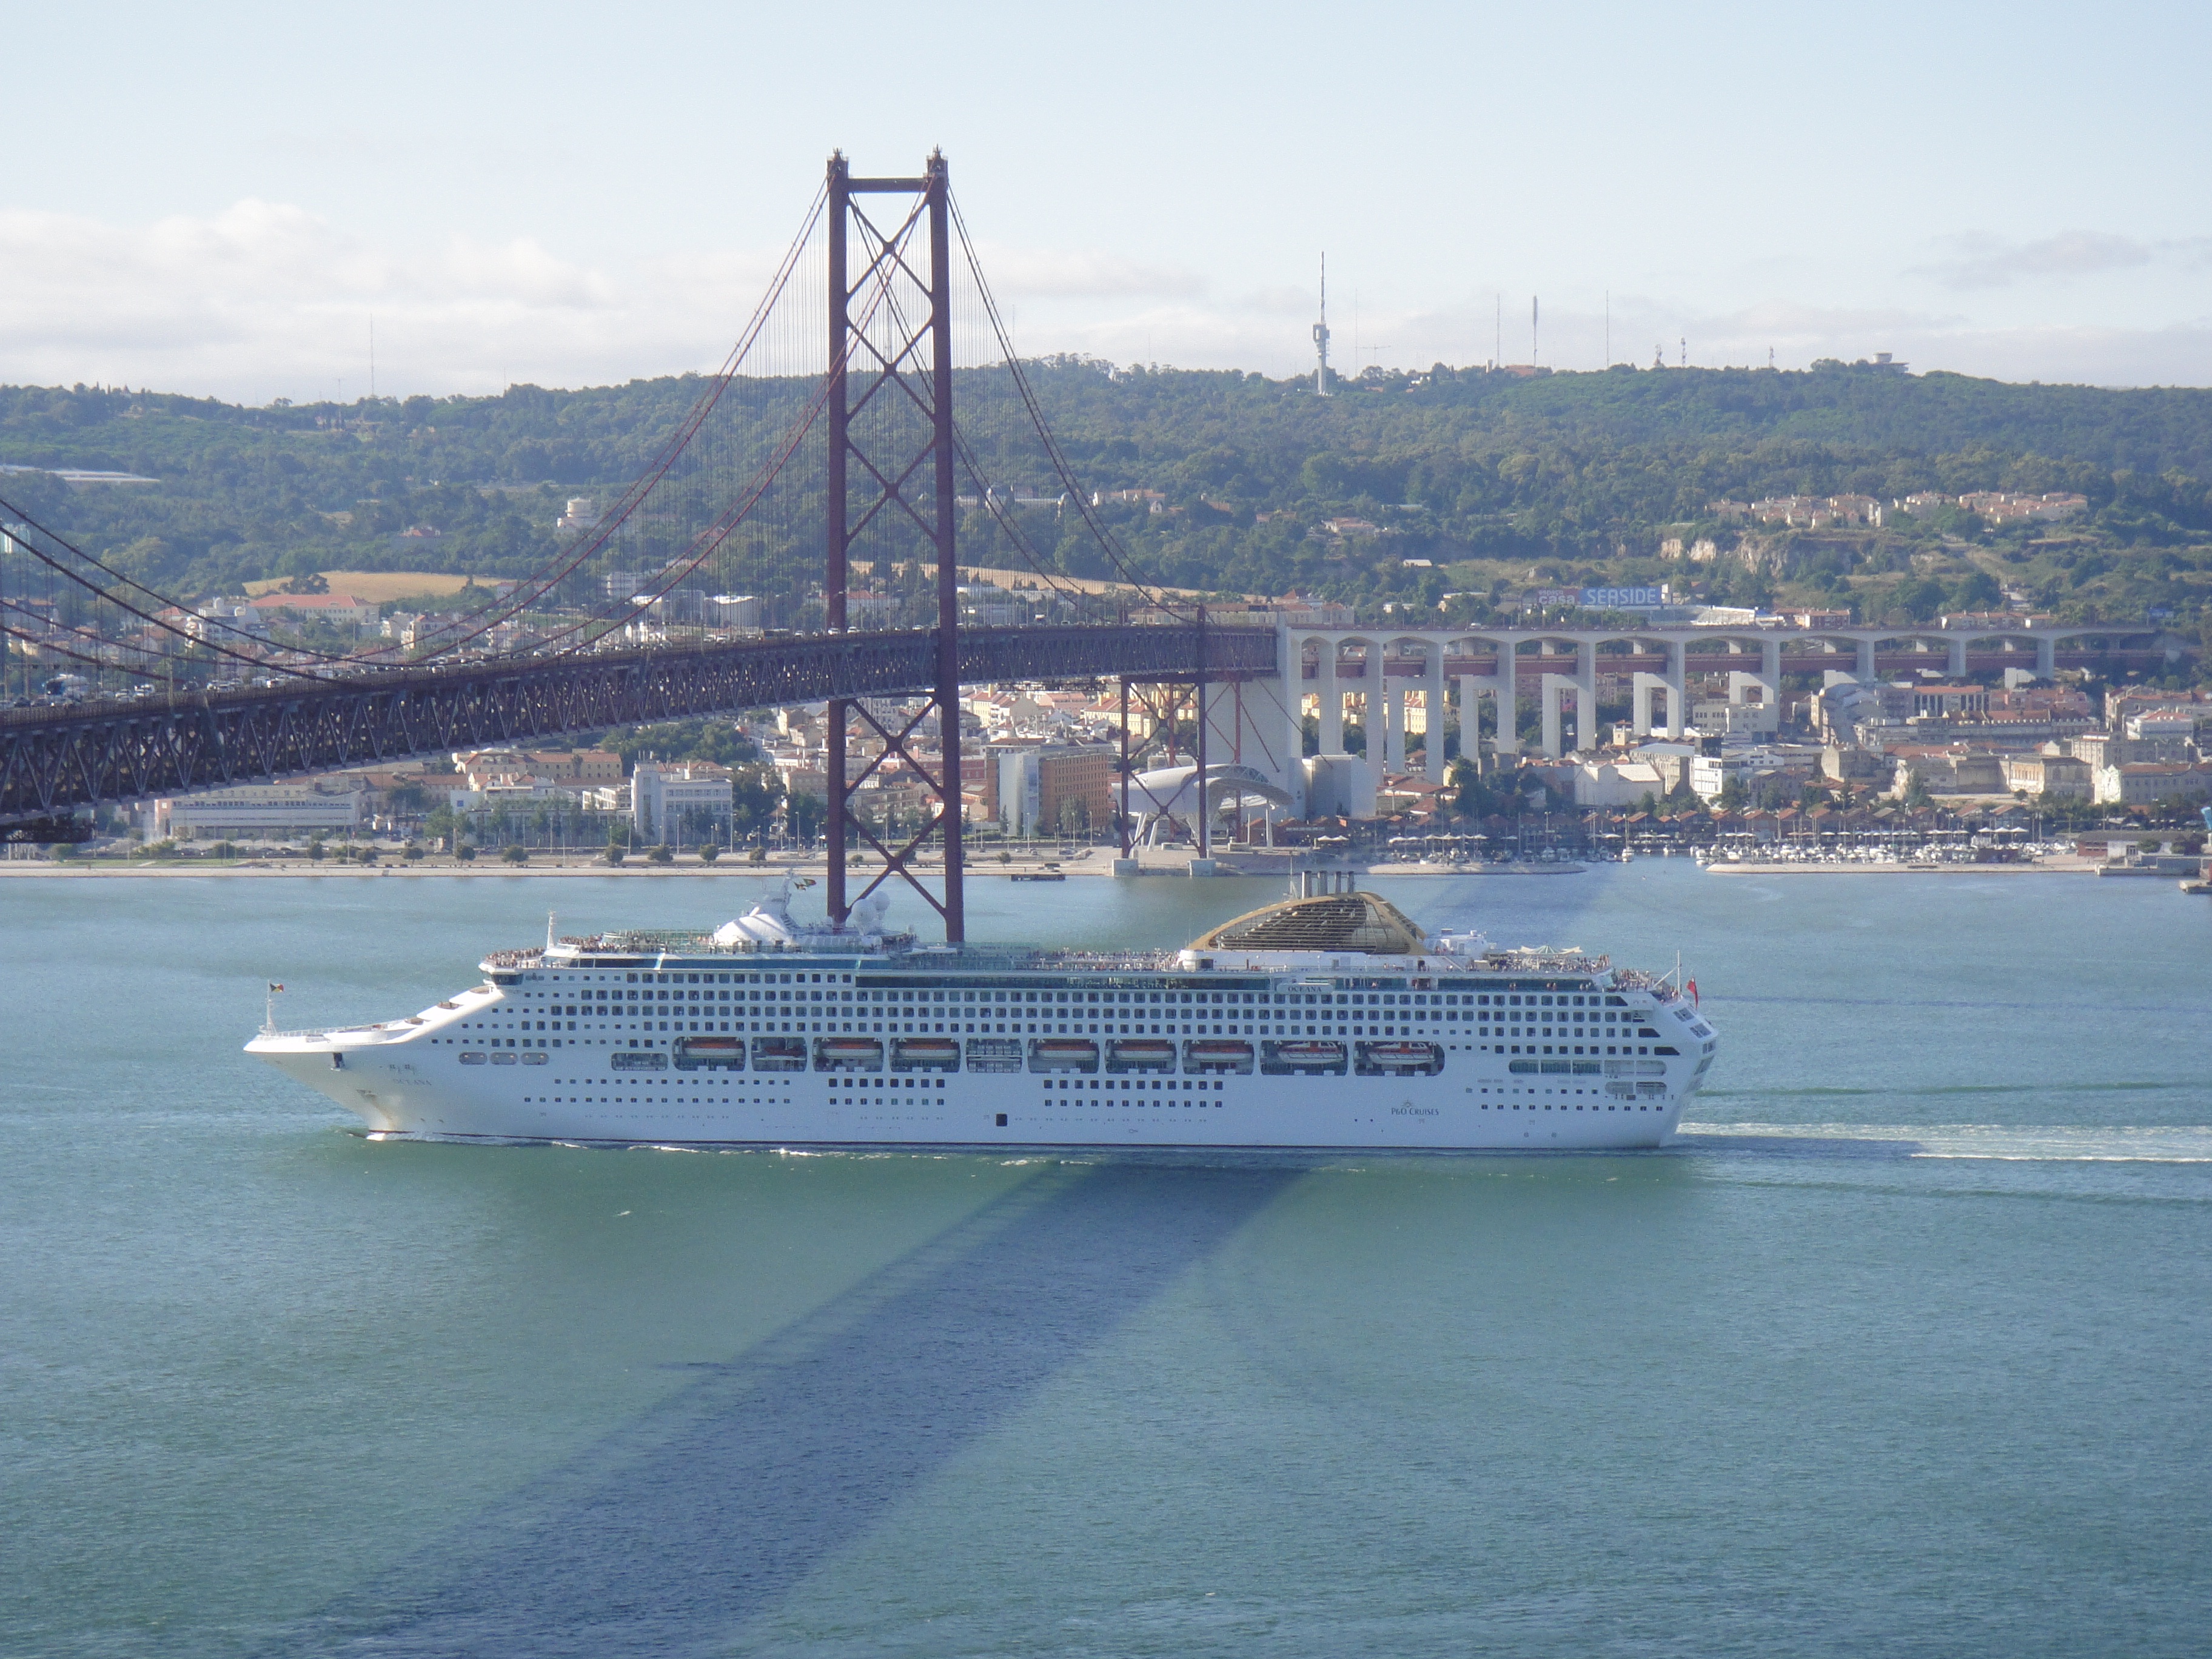
sea, boat, ship, vehicle, bay, harbor, ferry, portugal, channel, watercraft, cruise ship, lisbon, passenger ship, freight transport, ocean liner, 25th of april bridge